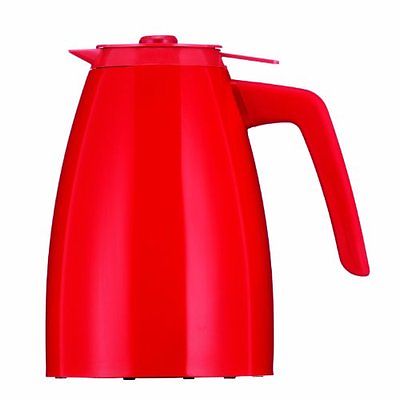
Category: coffee maker